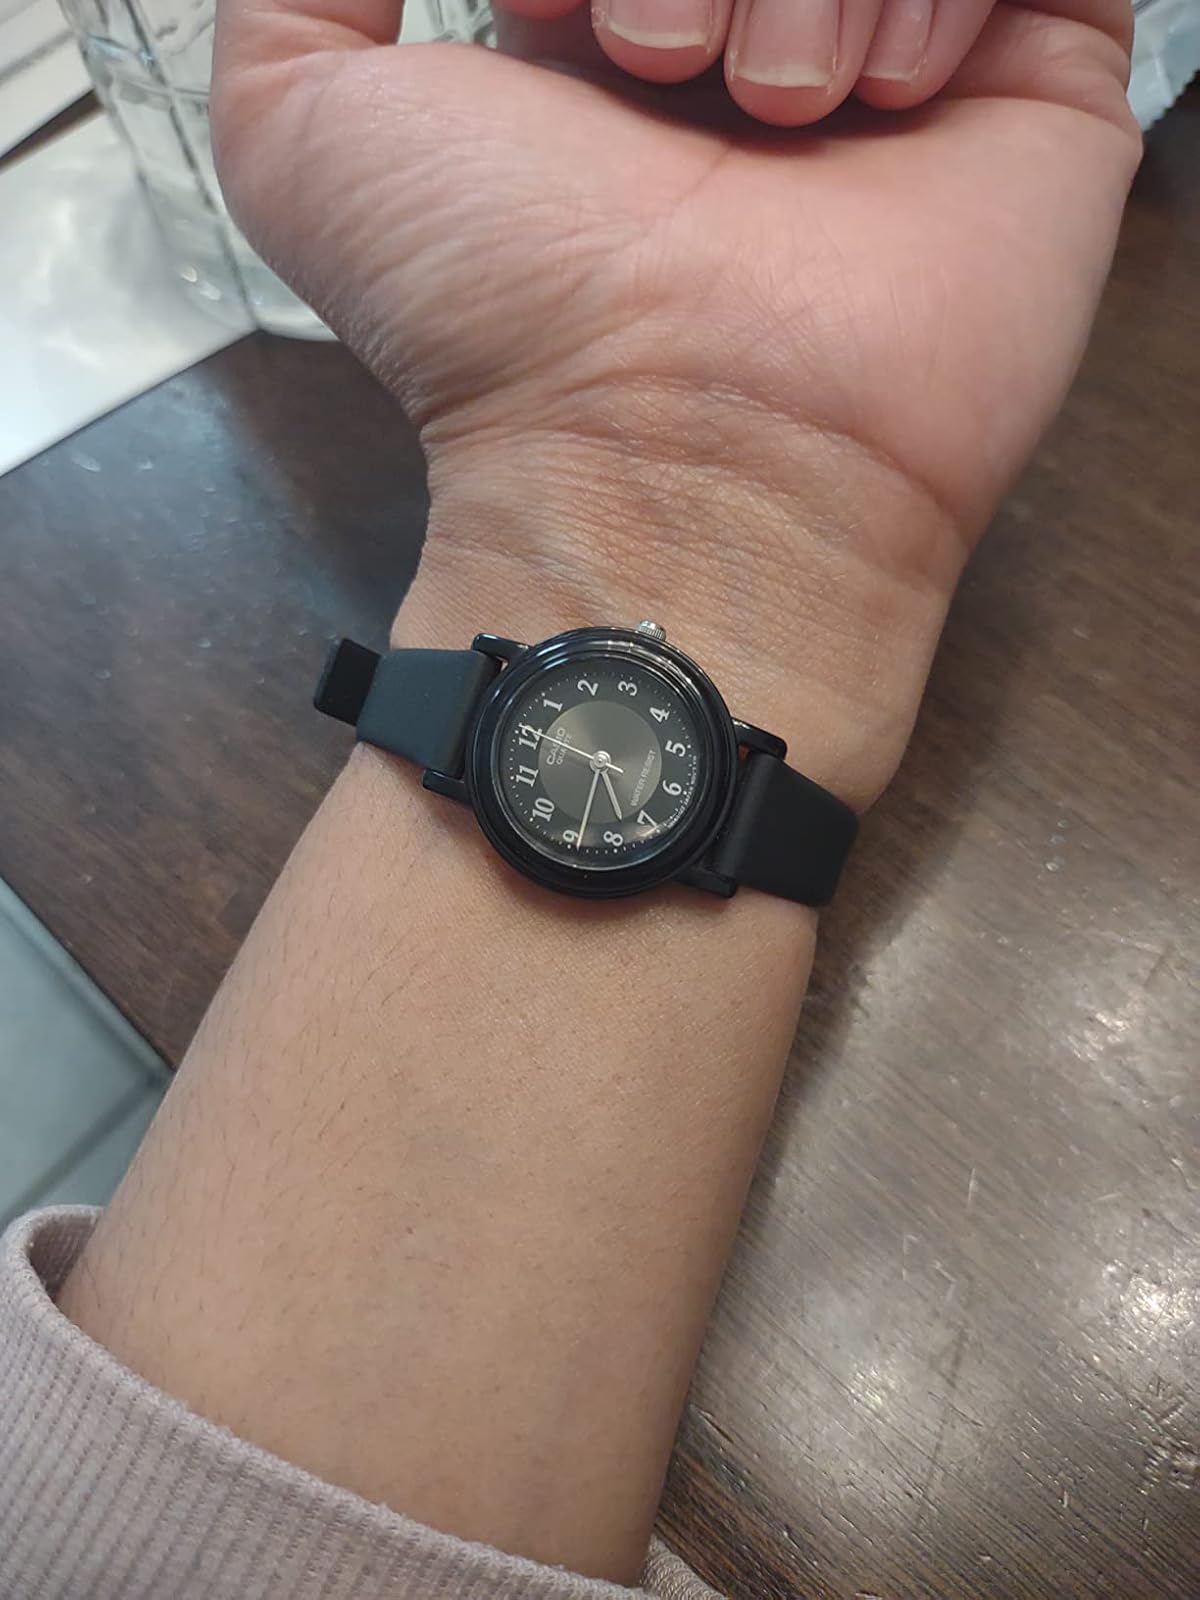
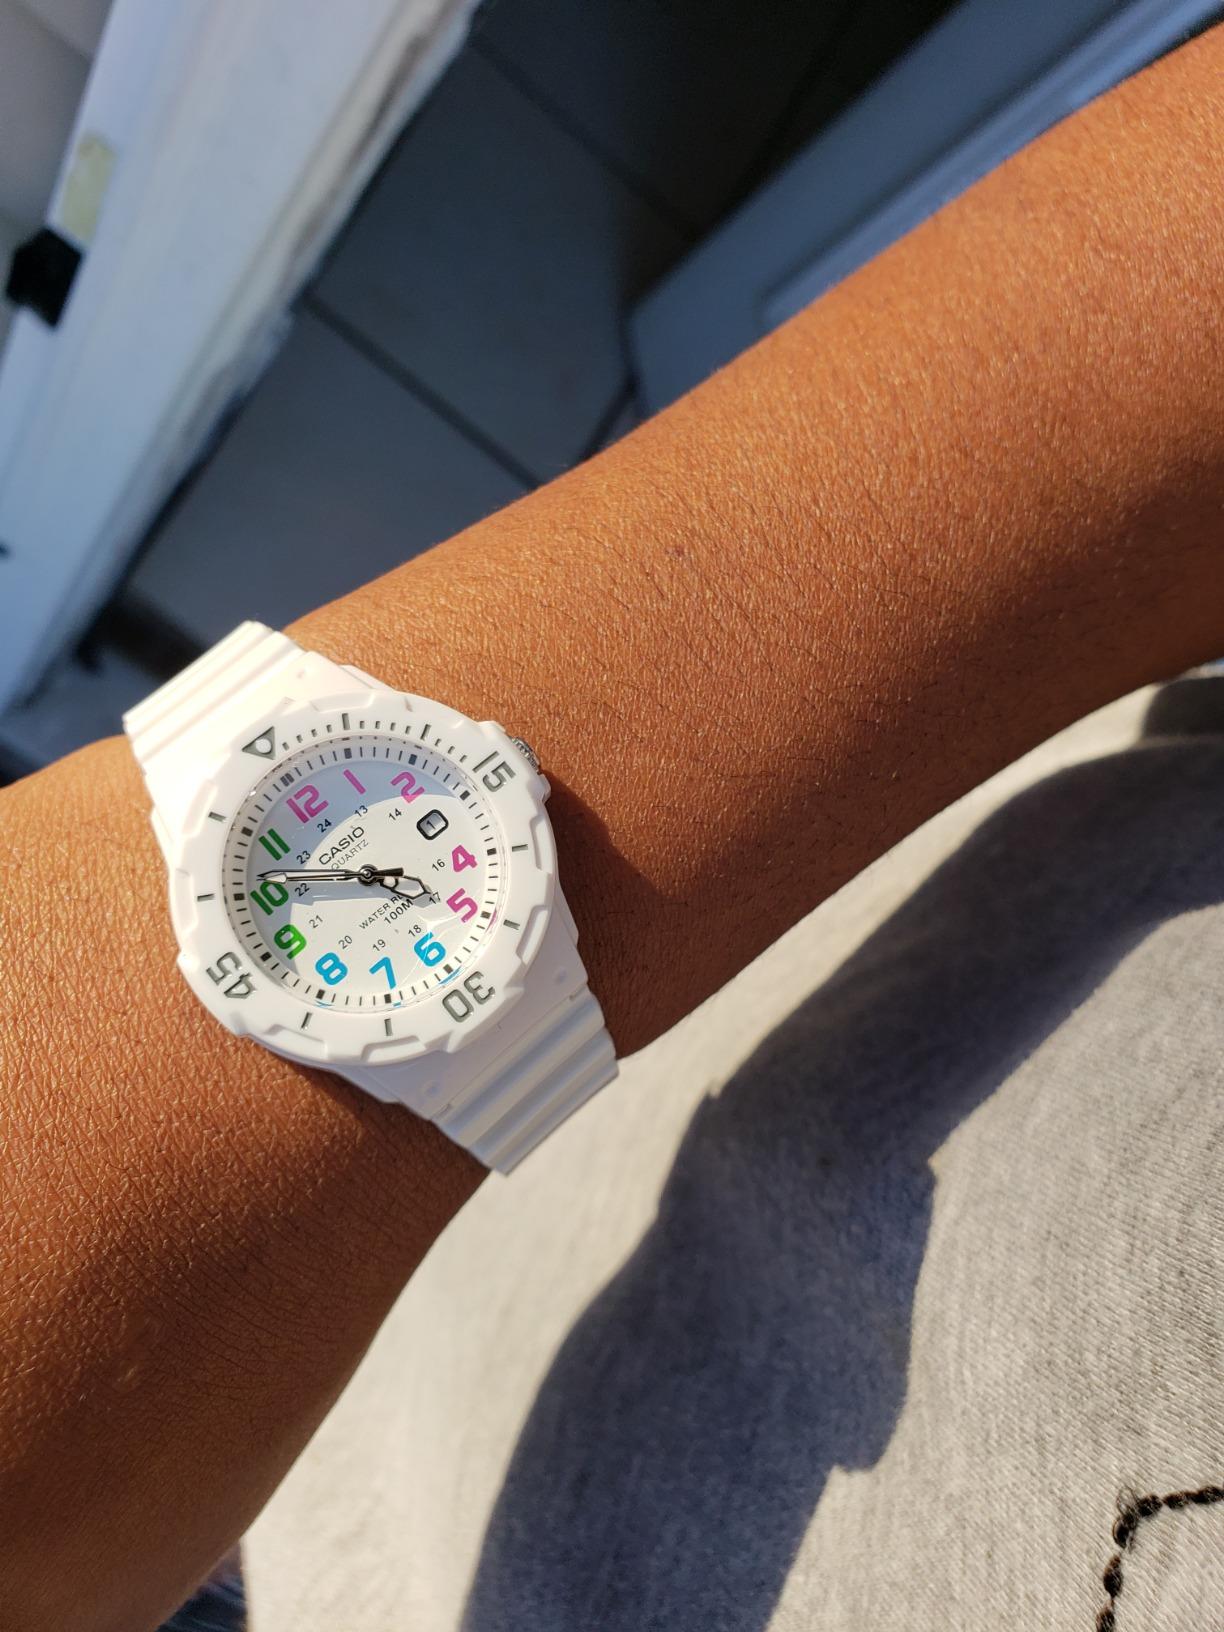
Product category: accessories_watch
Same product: no